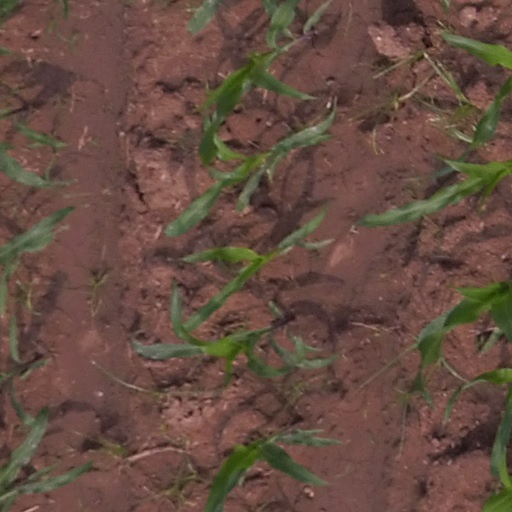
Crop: maize; corn